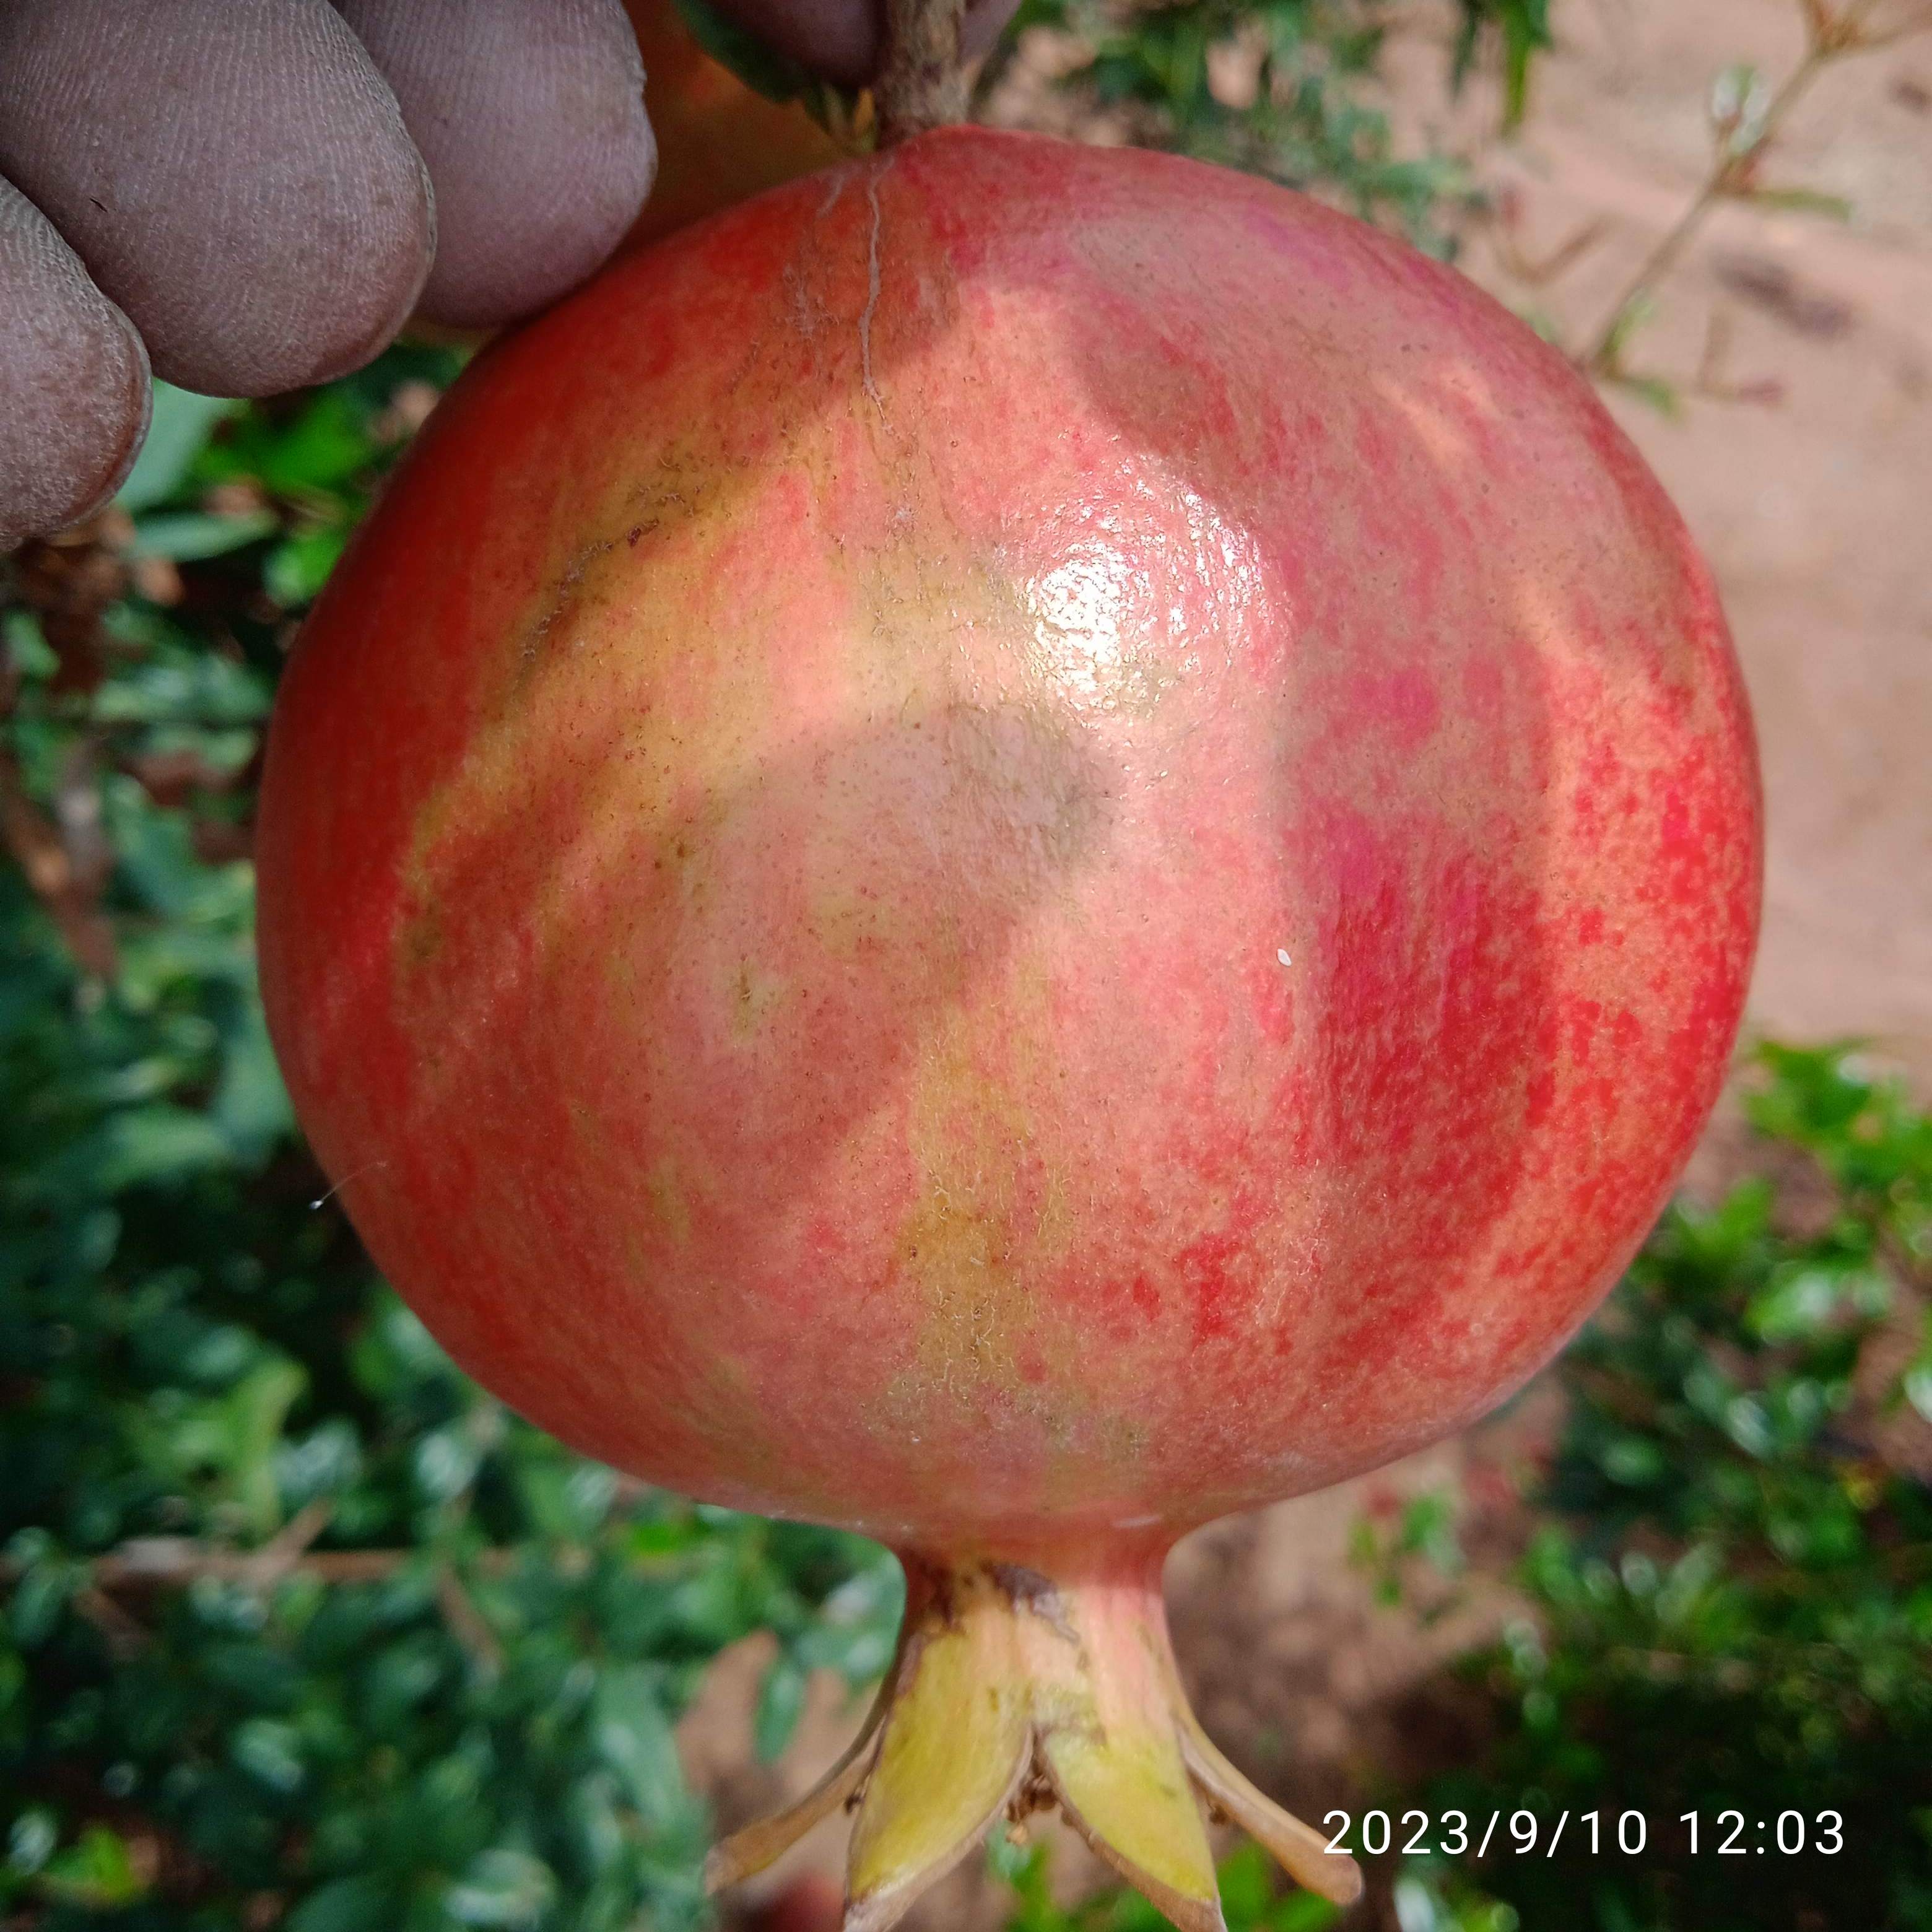
Label: Healthy